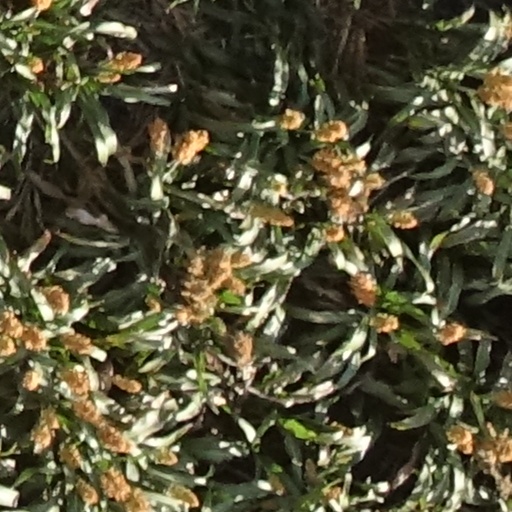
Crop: sorghum